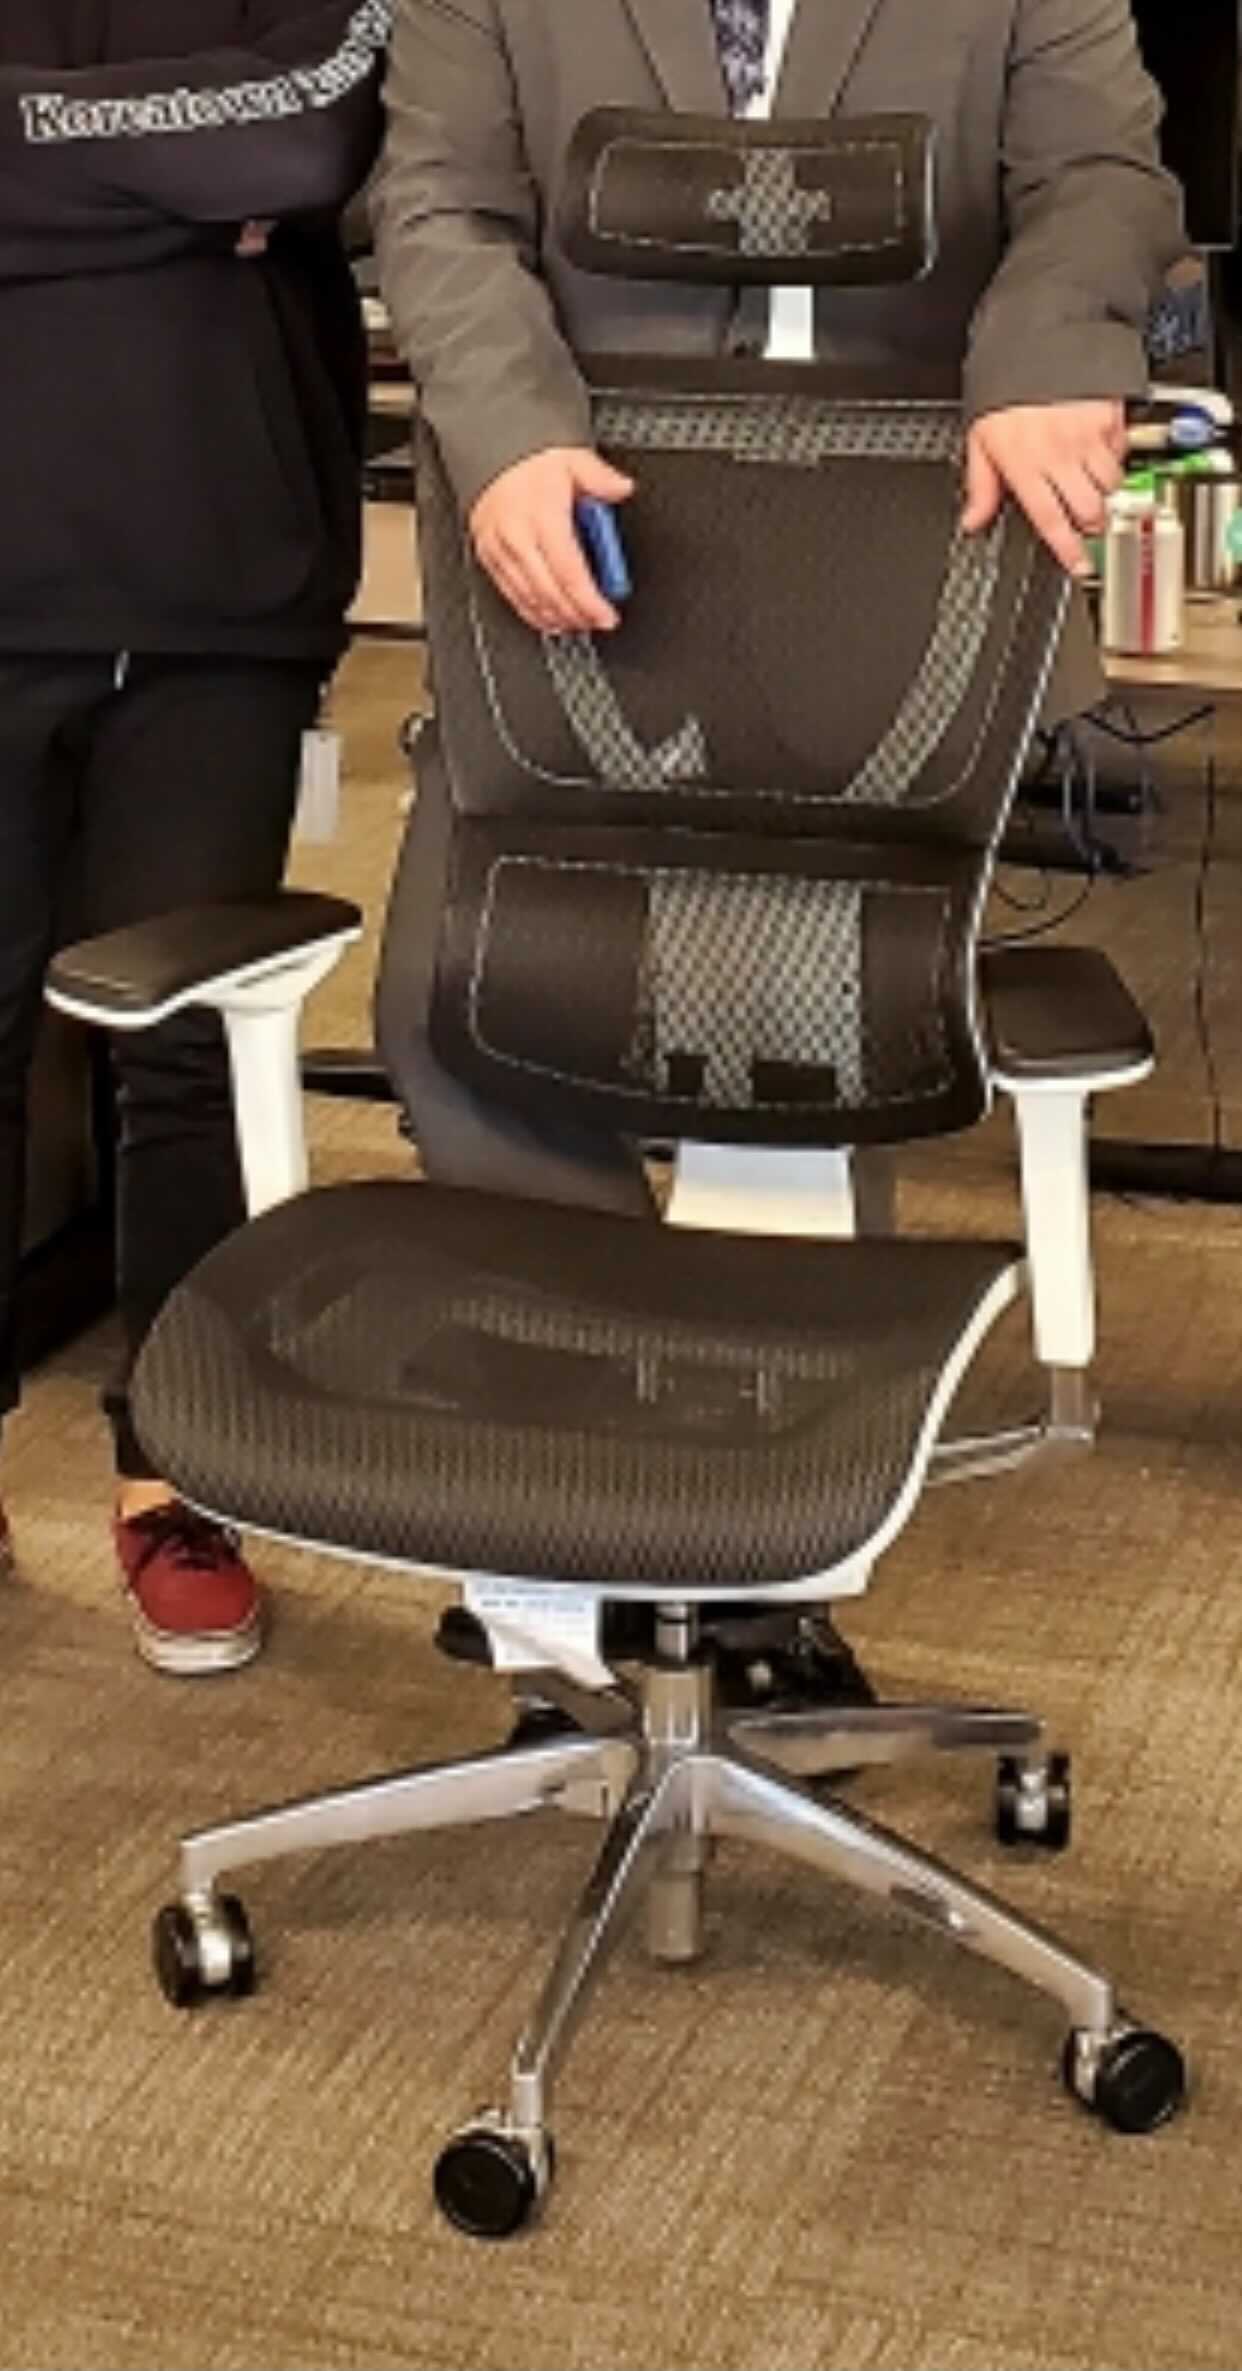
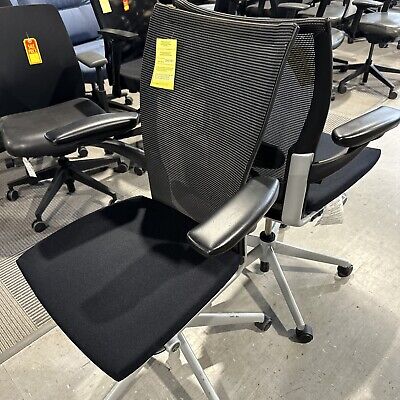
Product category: items_chair
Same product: no